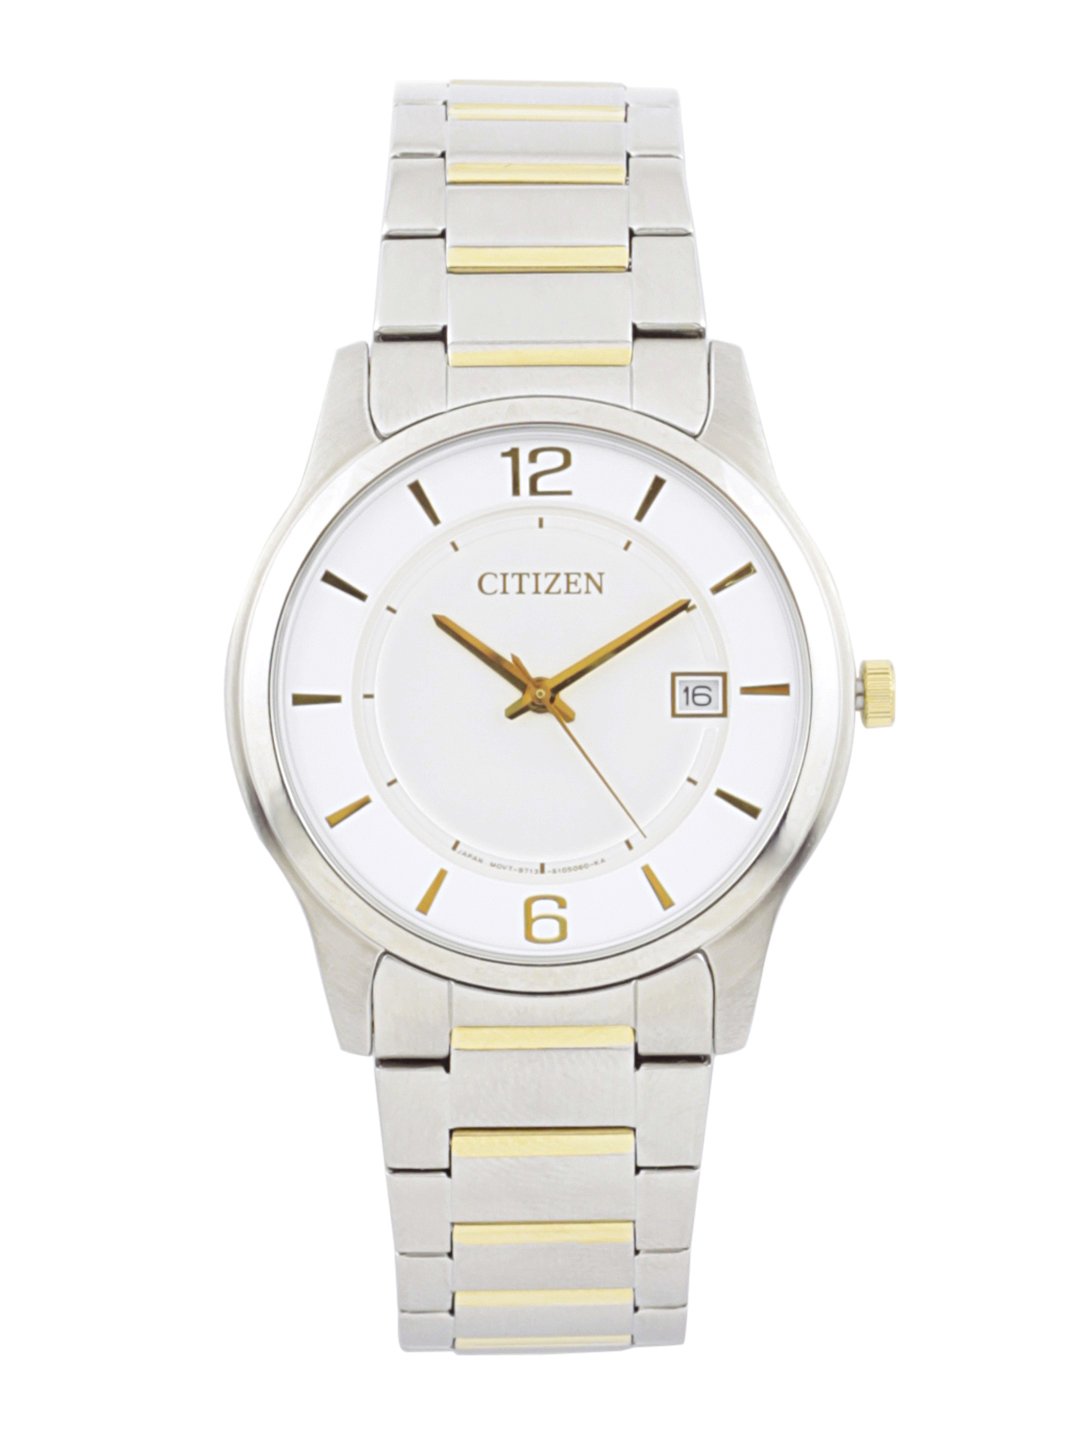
Citizen Men White Dial Watch BD0024-53A
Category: Accessories / Watches / Watches
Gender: Men
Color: White
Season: Winter 2016
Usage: Casual